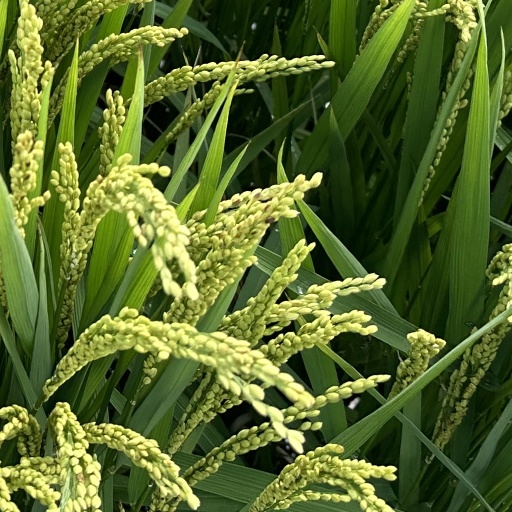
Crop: rice